Battle of Karameh

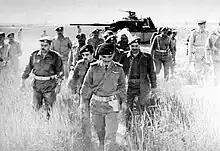
King Hussein after checking an abandoned Israeli Centurion tank

The Battle of Karameh was a 15-hour military engagement between Israel and the combined forces of Jordan and the Palestine Liberation Organization (PLO) in the Jordanian border town of Karameh during the War of Attrition on 21 March 1968. It was planned by Israel as one of two concurrent raids on PLO camps, one in Karameh along the Jordan River and the other in the distant village of Ghor es-Safi south of the Dead Sea.